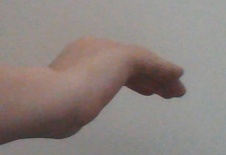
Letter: haa